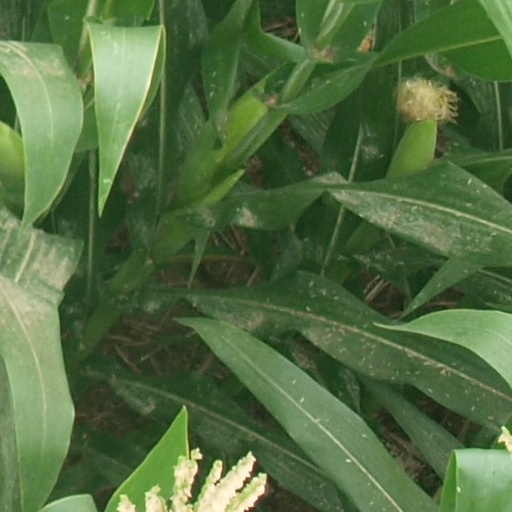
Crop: maize; corn